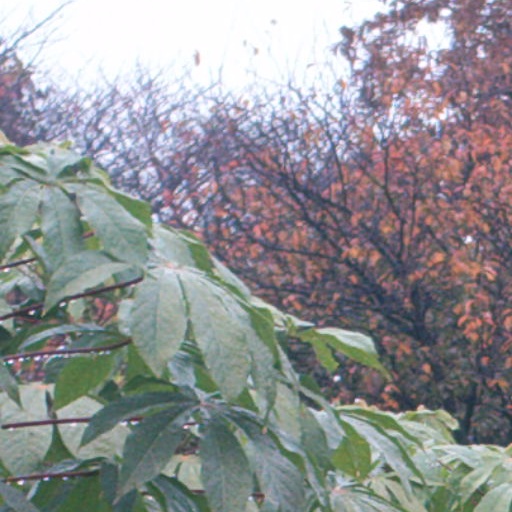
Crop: cassava